Shenzhen Bay Sports Center

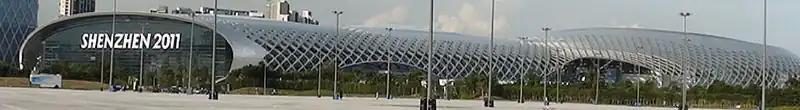
Panorama showing the full length of the sports center

The stadium is within walking distance from Houhai station of Shenzhen Metro and is at the proximity of the Nanshan Central business district development.